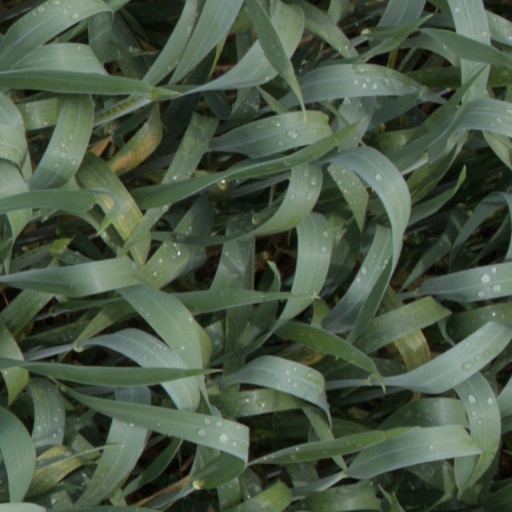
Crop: wheat